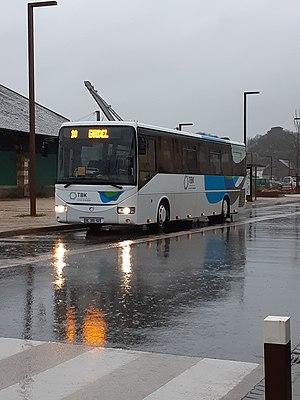
Bus Irisbus Récréo 2 officiant sur la ligne 10, vers Guidel, du réseau TBK, le 16 janvier 2020.
Le réseau de bus TBK, acronyme de Tro Bro Kemperle couvre le territoire de la ville de Quimperlé et des quinze autres communes de la communauté d'agglomération Quimperlé Communauté, établissement public de coopération intercommunale assurant la gestion et le financement de ce réseau dans le cadre d'une compétence obligatoire — dans le cas d'une communauté d'agglomération mais ne l'est pas pour une communauté de communes — ainsi que des dessertes vers quatre communes du Morbihan. À sa création et dans les mois qui suivirent, le réseau a intégré les quelques services scolaires, estivaux et sur réservation préexistants pour les intégrer à une offre unique.